Mobile phone

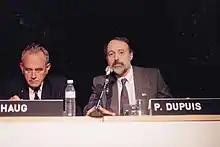
Dupuis and Haug during a GSM meeting in Belgium, April 1992

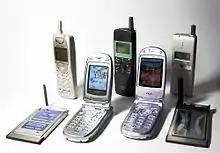
Personal Handy-phone System mobiles and modems, 1997–2003

In 2001, the third-generation (3G) was launched in Japan by NTT DoCoMo on the WCDMA standard. This was followed by 3.5G or 3G+ enhancements based on the high-speed packet access (HSPA) family, allowing UMTS networks to have higher data transfer speeds and capacity. 3G is able to provide mobile broadband access of several Mbit/s to smartphones and mobile modems in laptop computers. This ensures it can be applied to mobile Internet access, VoIP, video calls, and sending large e-mail messages, as well as watching videos, typically in standard-definition quality.